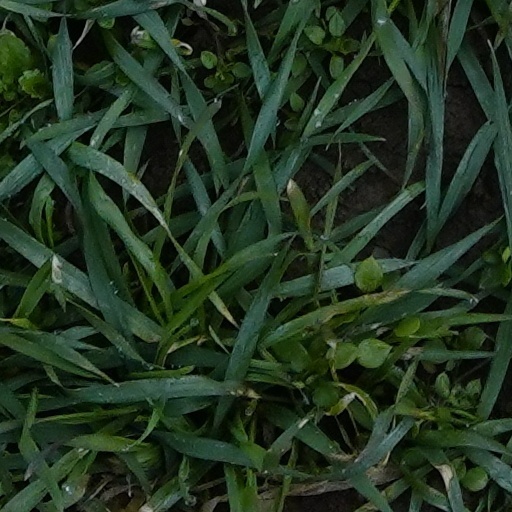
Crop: wheat